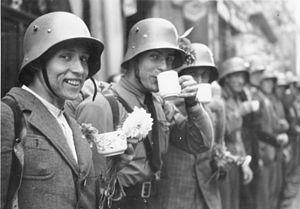
L'expression cinquième colonne désigne les partisans cachés au sein d'un État ou d'une organisation d'un autre État ou d'une autre organisation hostile.